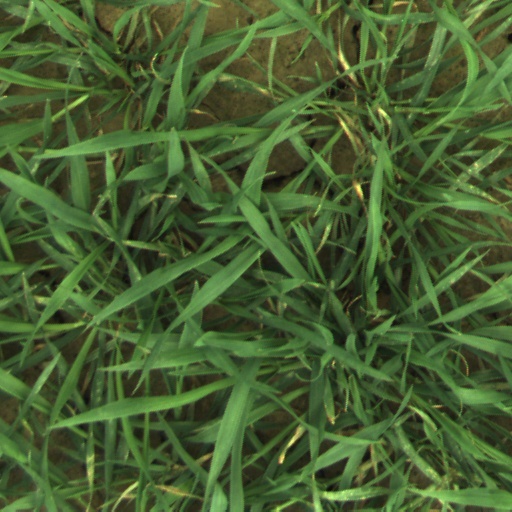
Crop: wheat